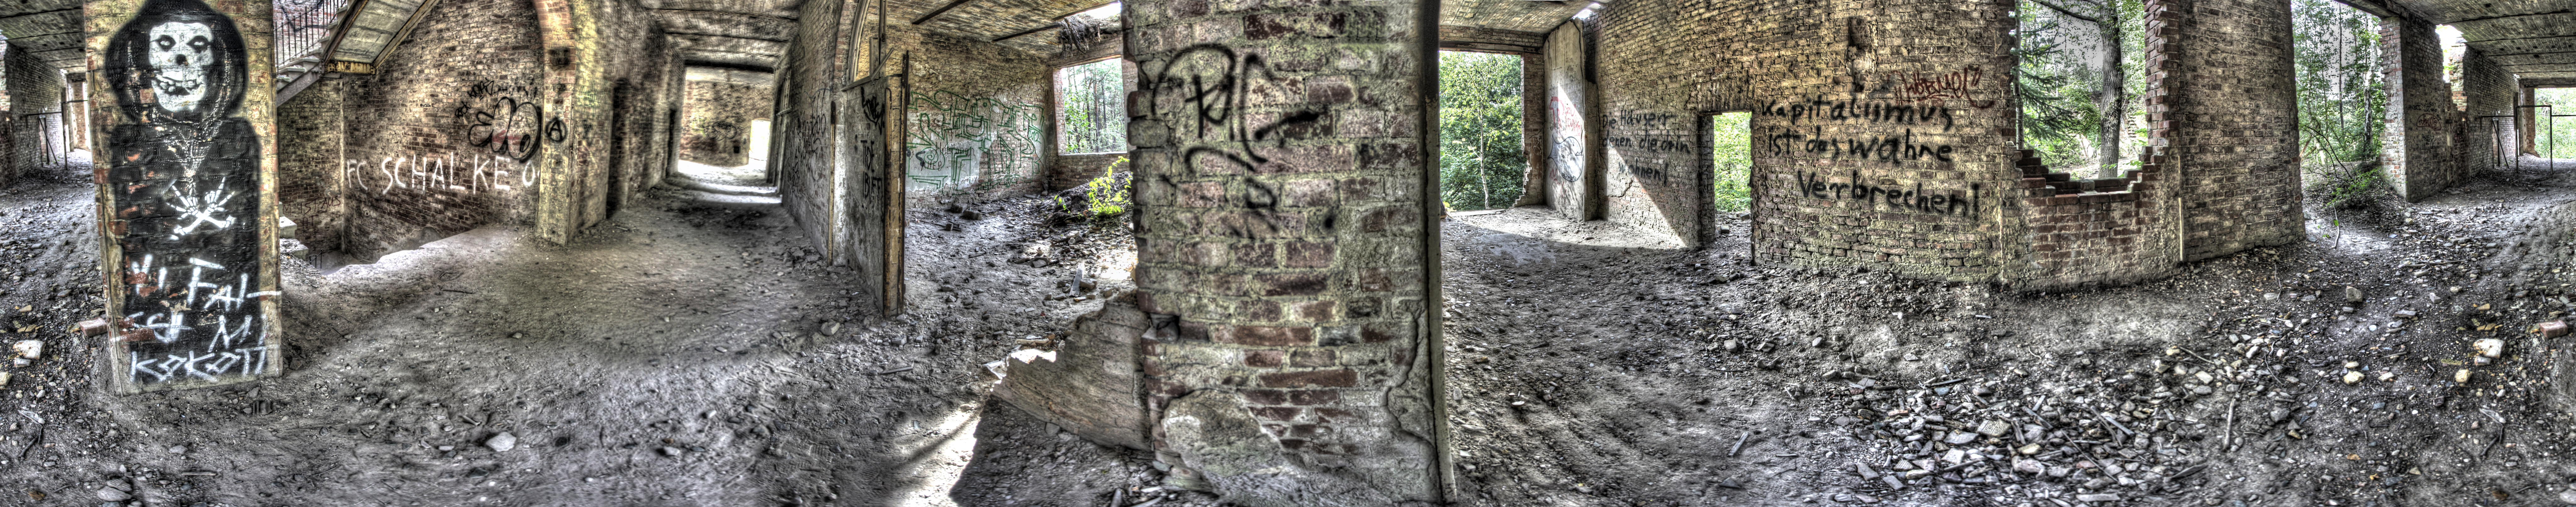
tree, plant, trunk, birch, lostplace, bilder, lizenzfreie, woody plant